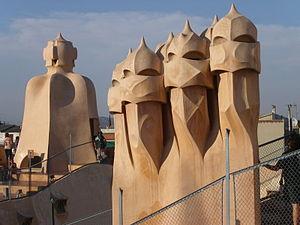
La cheminée est le conduit, construit en dur, qui véhicule et confine les fumées, la vapeur d'eau, les autres gaz de combustion, éventuellement toxiques, d'un quelconque foyer, ouvert ou fermé, brûlant, afin de les évacuer ou, plus rarement, de les traiter. Le terme « cheminée » désigne également, par métonymie, l'âtre, le foyer.
Une mitre est une pièce placée au sommet d'une cheminée qui selon, empêche l'eau d'y pénétrer, mais aussi améliore le tirage thermique. Richement ouvragées, certaines mitres deviendront un élément de composition architecturale à part entière.